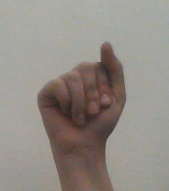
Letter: saad